Tra Thomas

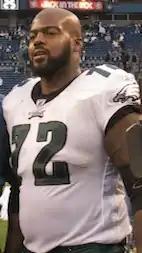
Thomas during his tenure with the Eagles

William "Tra" Thomas III (born November 20, 1974) is an American football coach and former player who is the offensive line coach for IMG Academy. He played as an offensive tackle in the National Football League (NFL), primarily for the Philadelphia Eagles. Thomas played college football for the Florida State Seminoles. He was selected by the Eagles with the 11th overall pick in the 1998 NFL draft. He played for the Eagles for 11 seasons, from 1998–2008.